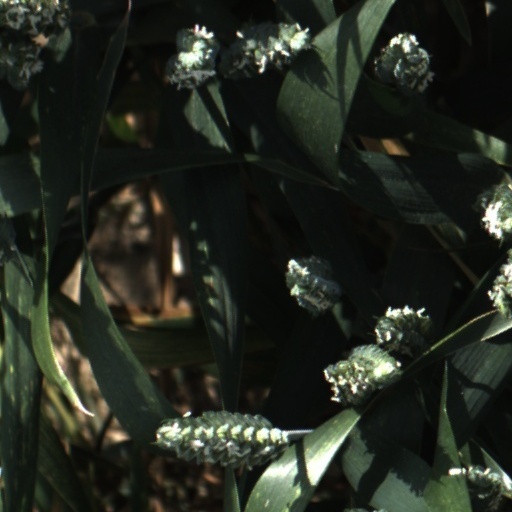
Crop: wheat